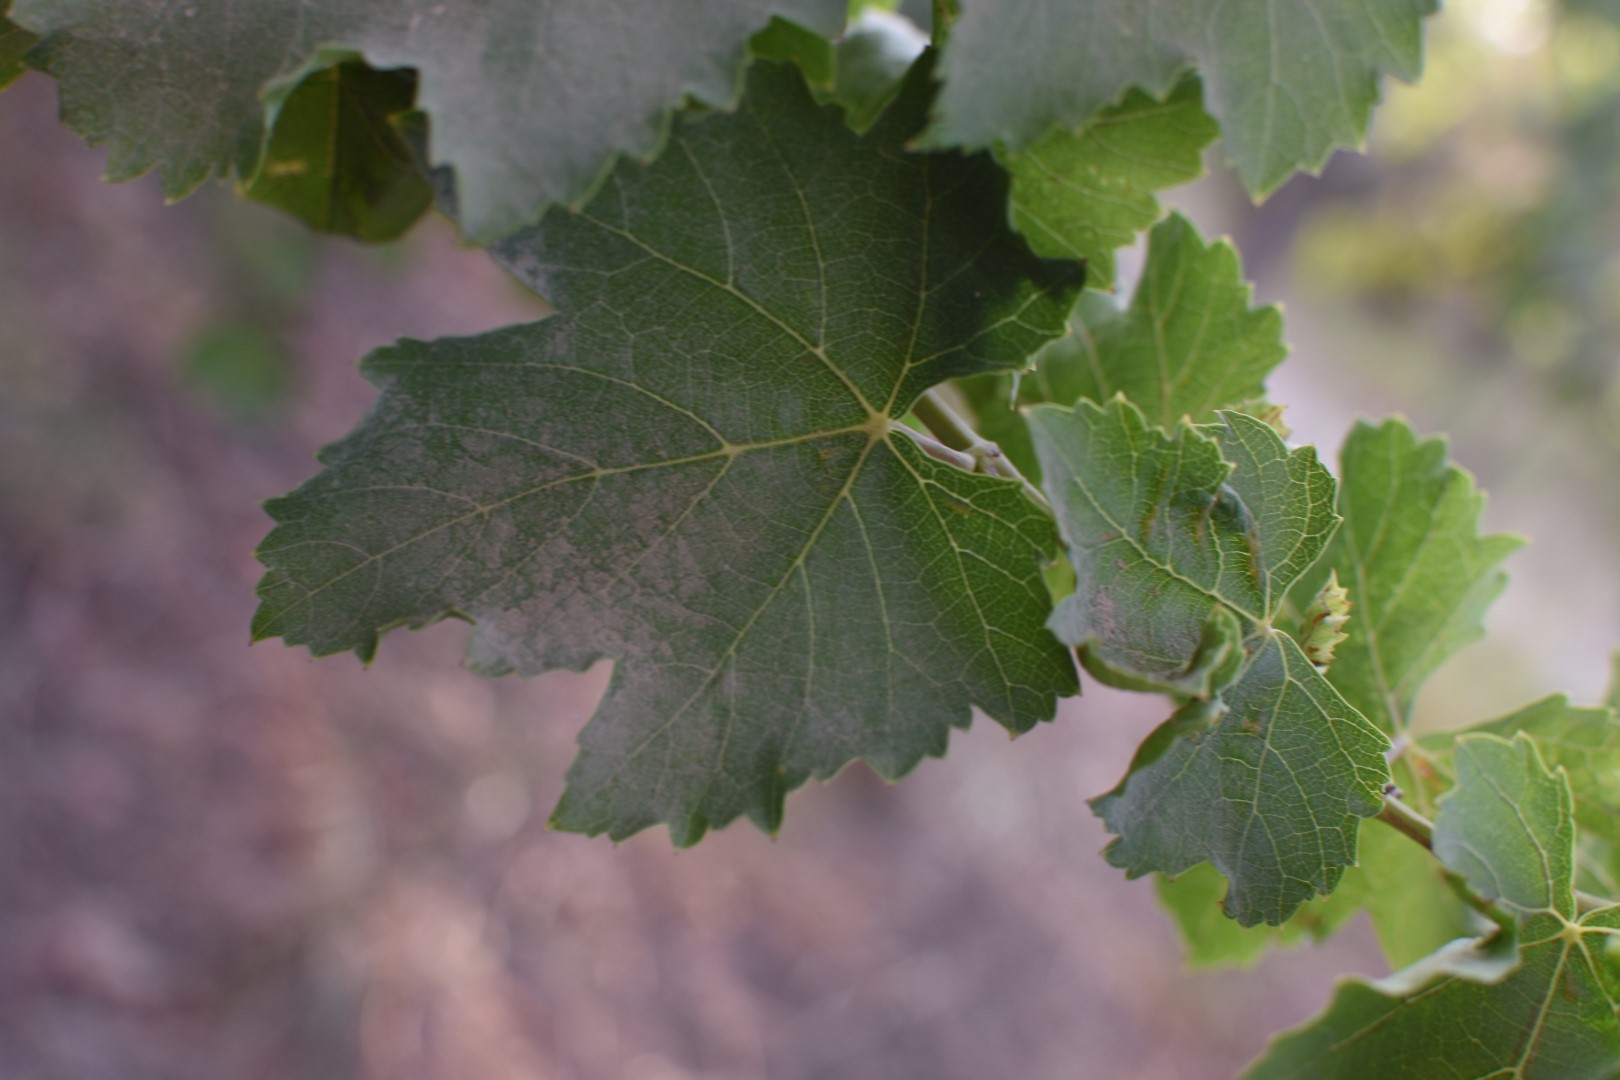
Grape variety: Thompson Seedless